Nointel, Oise

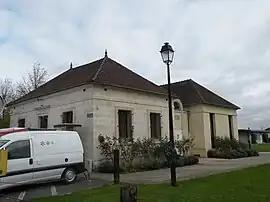
The town hall in Nointel

Nointel is a commune in the Oise department in northern France.